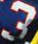
Number: 3